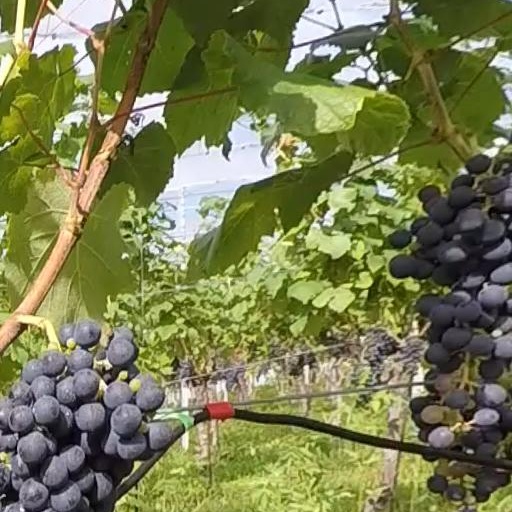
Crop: grape